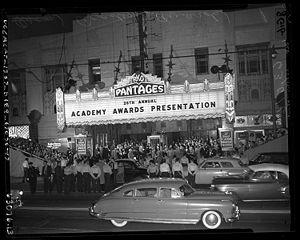
La 26ᵉ cérémonie des Oscars du cinéma s'est déroulée le 25 mars 1954, conjointement au Pantages Theatre à Los Angeles et au NBC International Theatre à New York.
Les Oscars du cinéma sont des récompenses cinématographiques américaines décernées chaque année depuis 1929 à Los Angeles et destinées à saluer l'excellence des productions américaines et internationales du cinéma. L'attribution de ces distinctions dans les domaines choisis pour représenter les métiers de la création cinématographique est organisée, gérée et dirigée par l'association professionnelle Academy of Motion Picture Arts and Sciences.